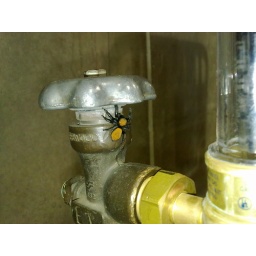
red jumping spider on a gas bottle - Taken in New mexico USA.